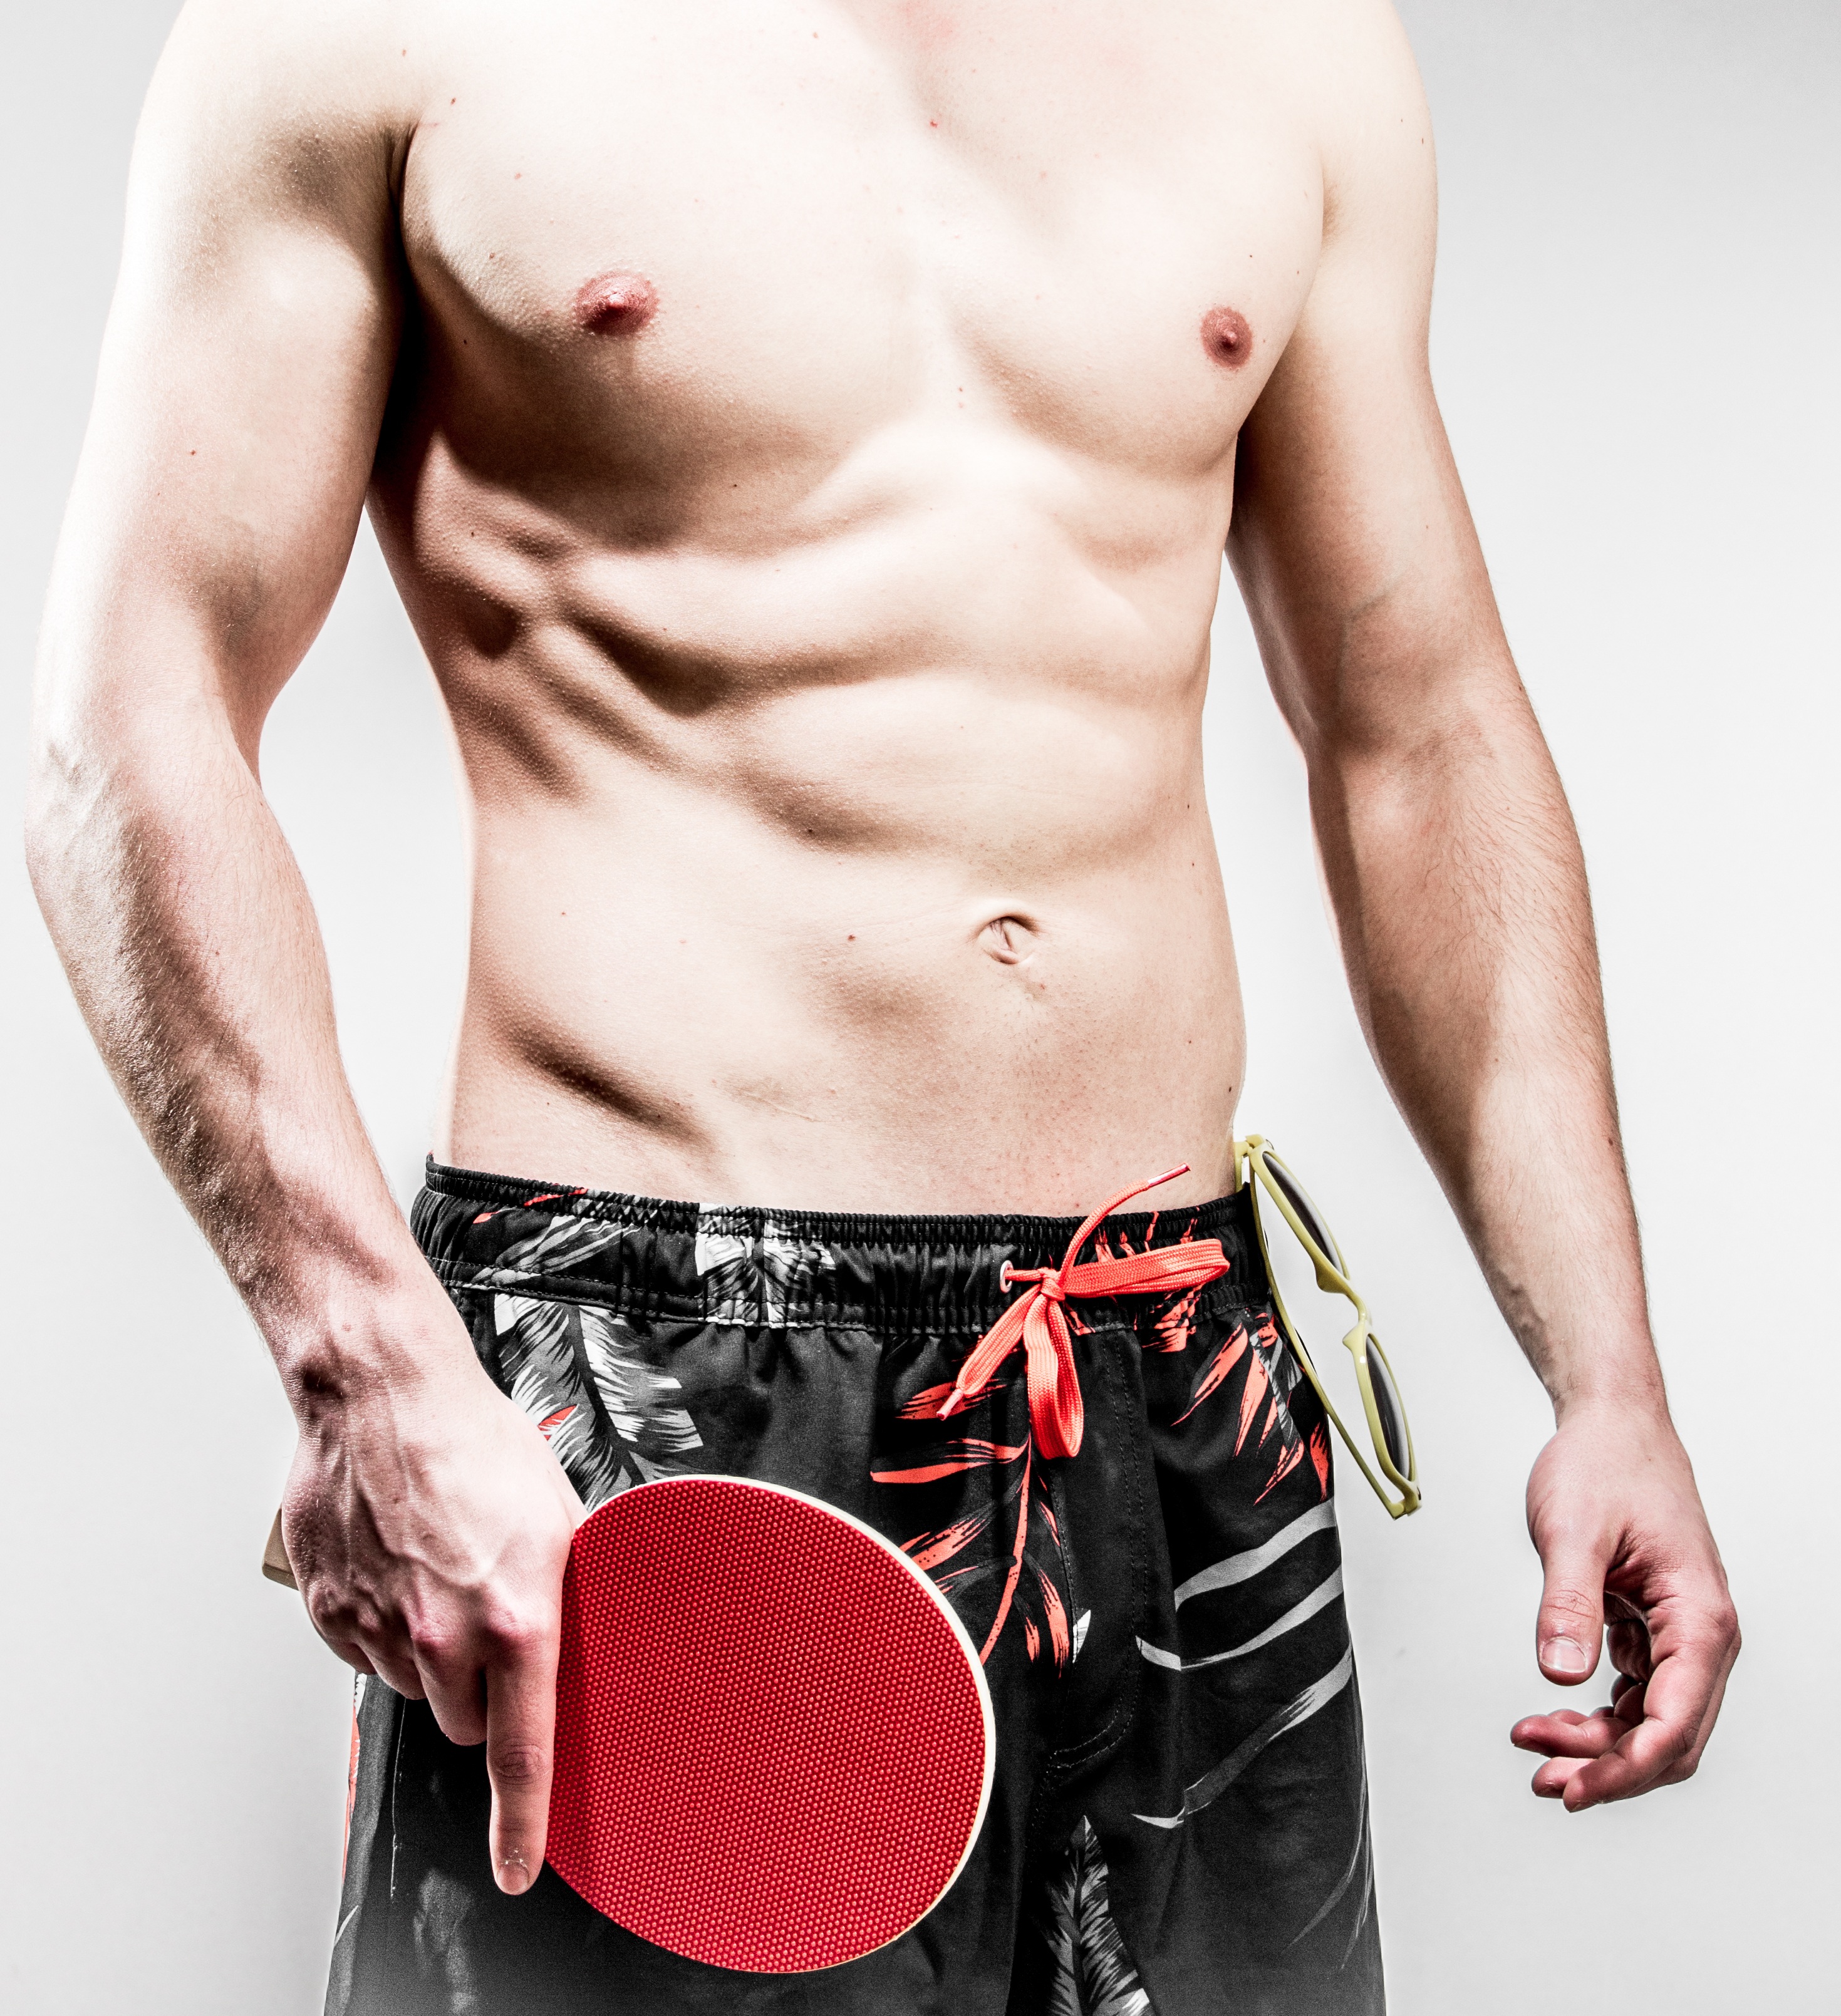
man, beach, girl, sport, trunk, summer, male, pattern, clothing, arm, muscle, chest, human body, belly, strong, trained, young man, abdomen, briefs, abdominals, table tennis, ping pong, underpants, swimming trunks, upper body, undergarment, active undergarment